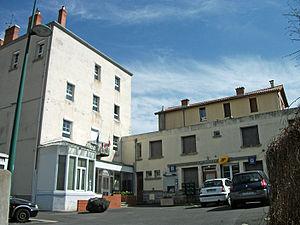
Mairie et poste de Durtol
Durtol est une commune française, située dans le département du Puy-de-Dôme en région Auvergne-Rhône-Alpes. Elle fait partie de l'aire urbaine de Clermont-Ferrand.